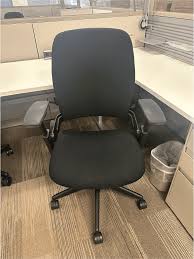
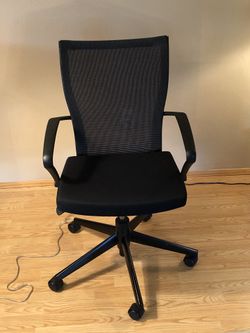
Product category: items_chair
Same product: no